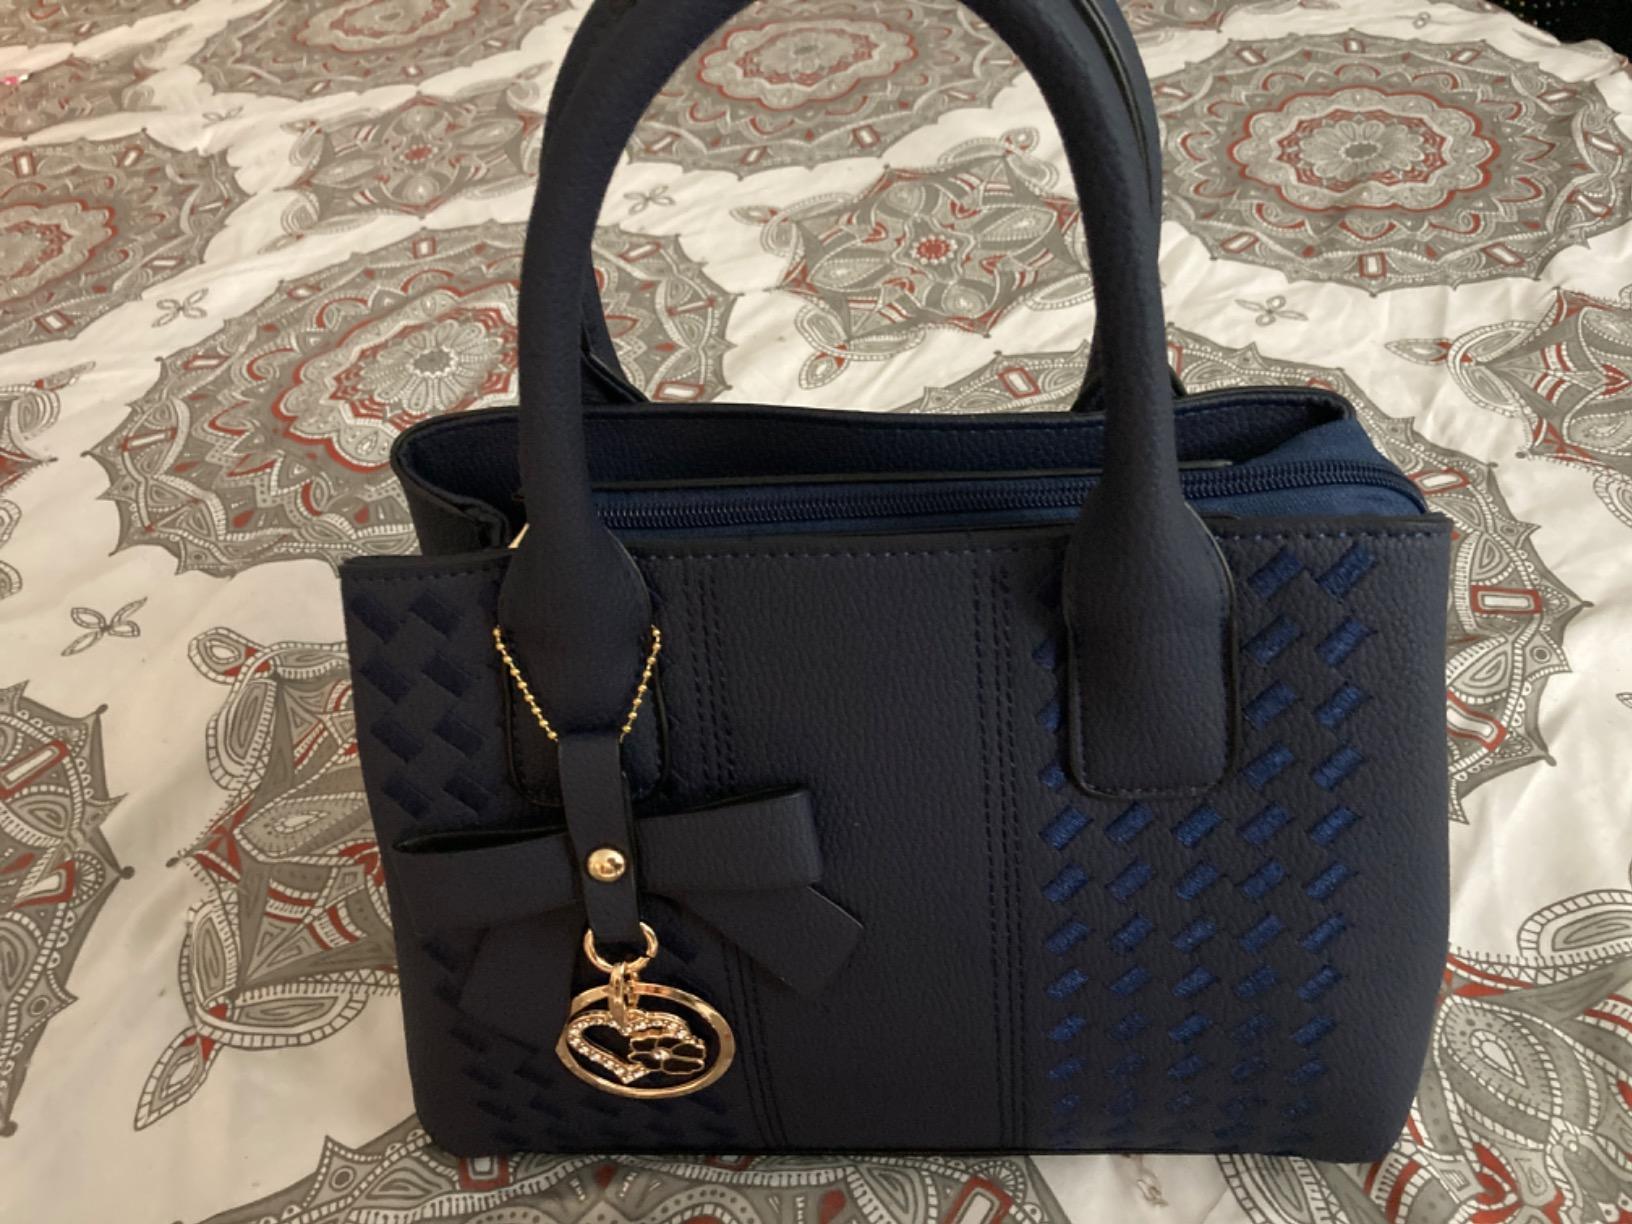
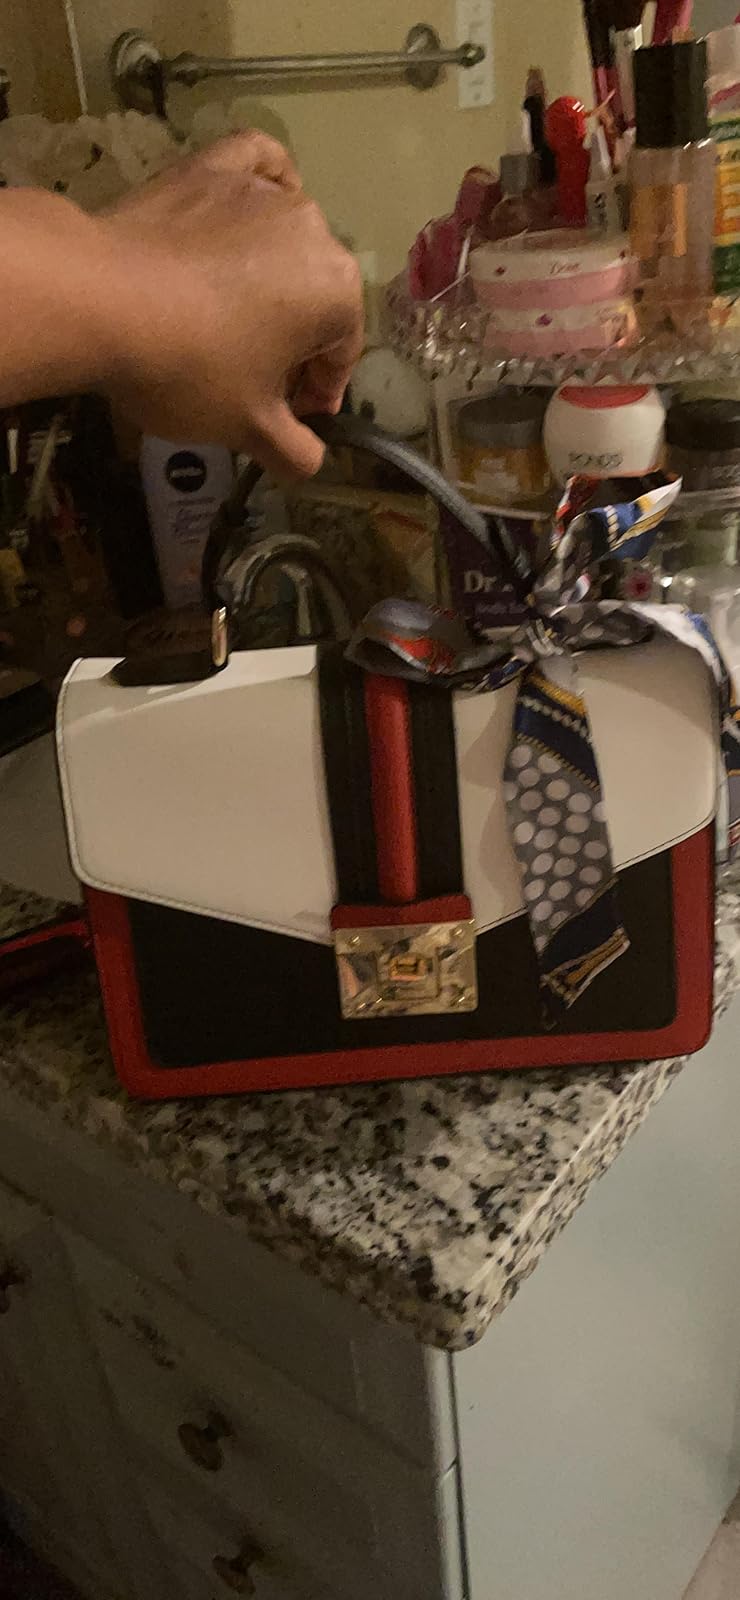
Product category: accessories_handbag
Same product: no